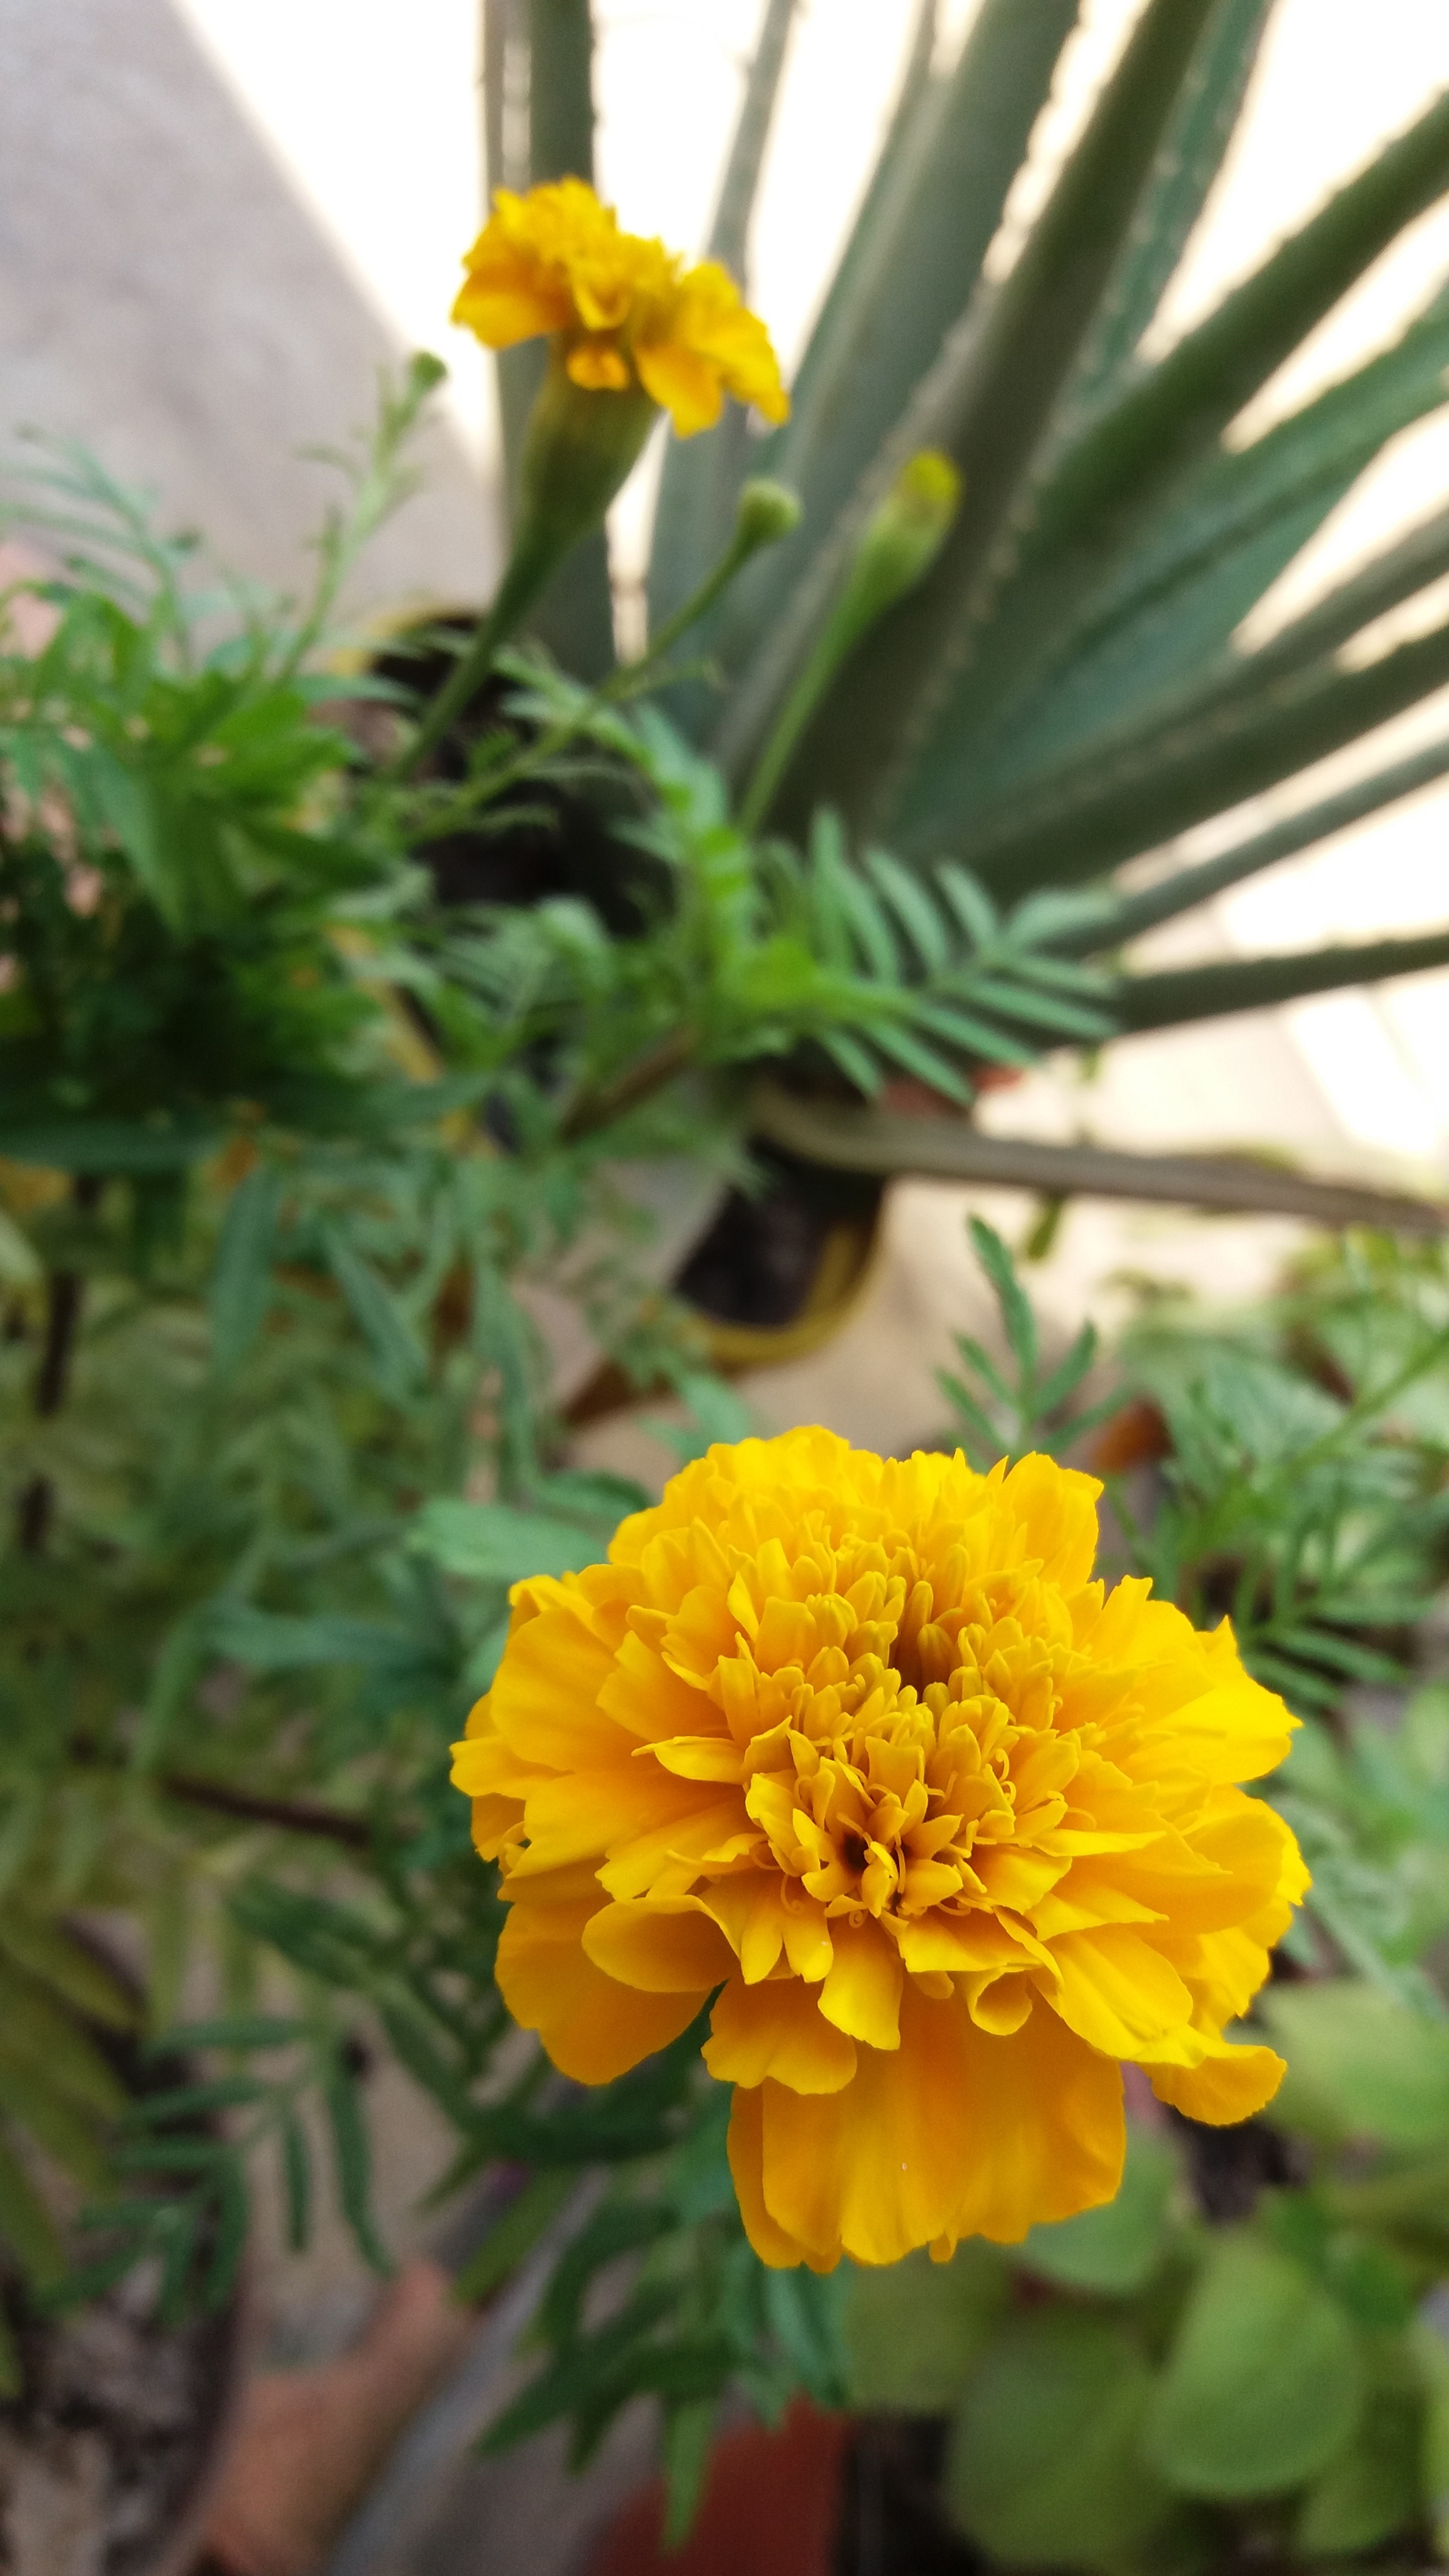
nature, plant, flower, petal, spring, herb, botany, yellow, flora, plants, yellow flower, wildflower, petals, flowering plant, daisy family, calendula, annual plant, land plant